Emily Acland

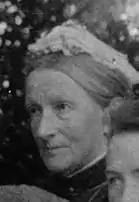
Acland in 1890

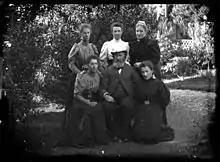
Standing from left: Lucy, Harriet and Emily; sitting: Bessie, John and Rosa (1890)

Emily Weddell Acland ( Harper, 1830 – 24 July 1905) was a pioneer settler in New Zealand and a watercolour artist. Her paintings of early Christchurch are held in the collection of the Christchurch Art Gallery.